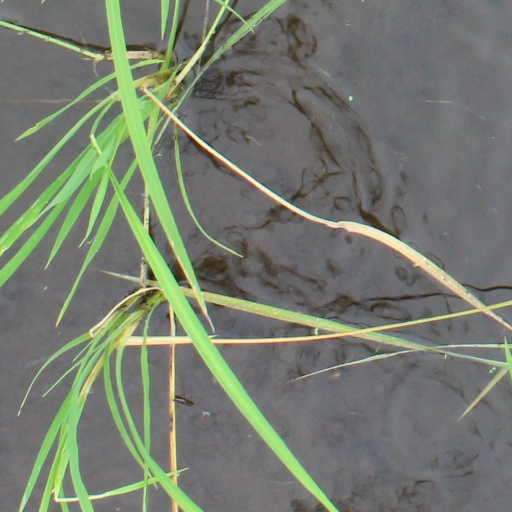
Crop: rice